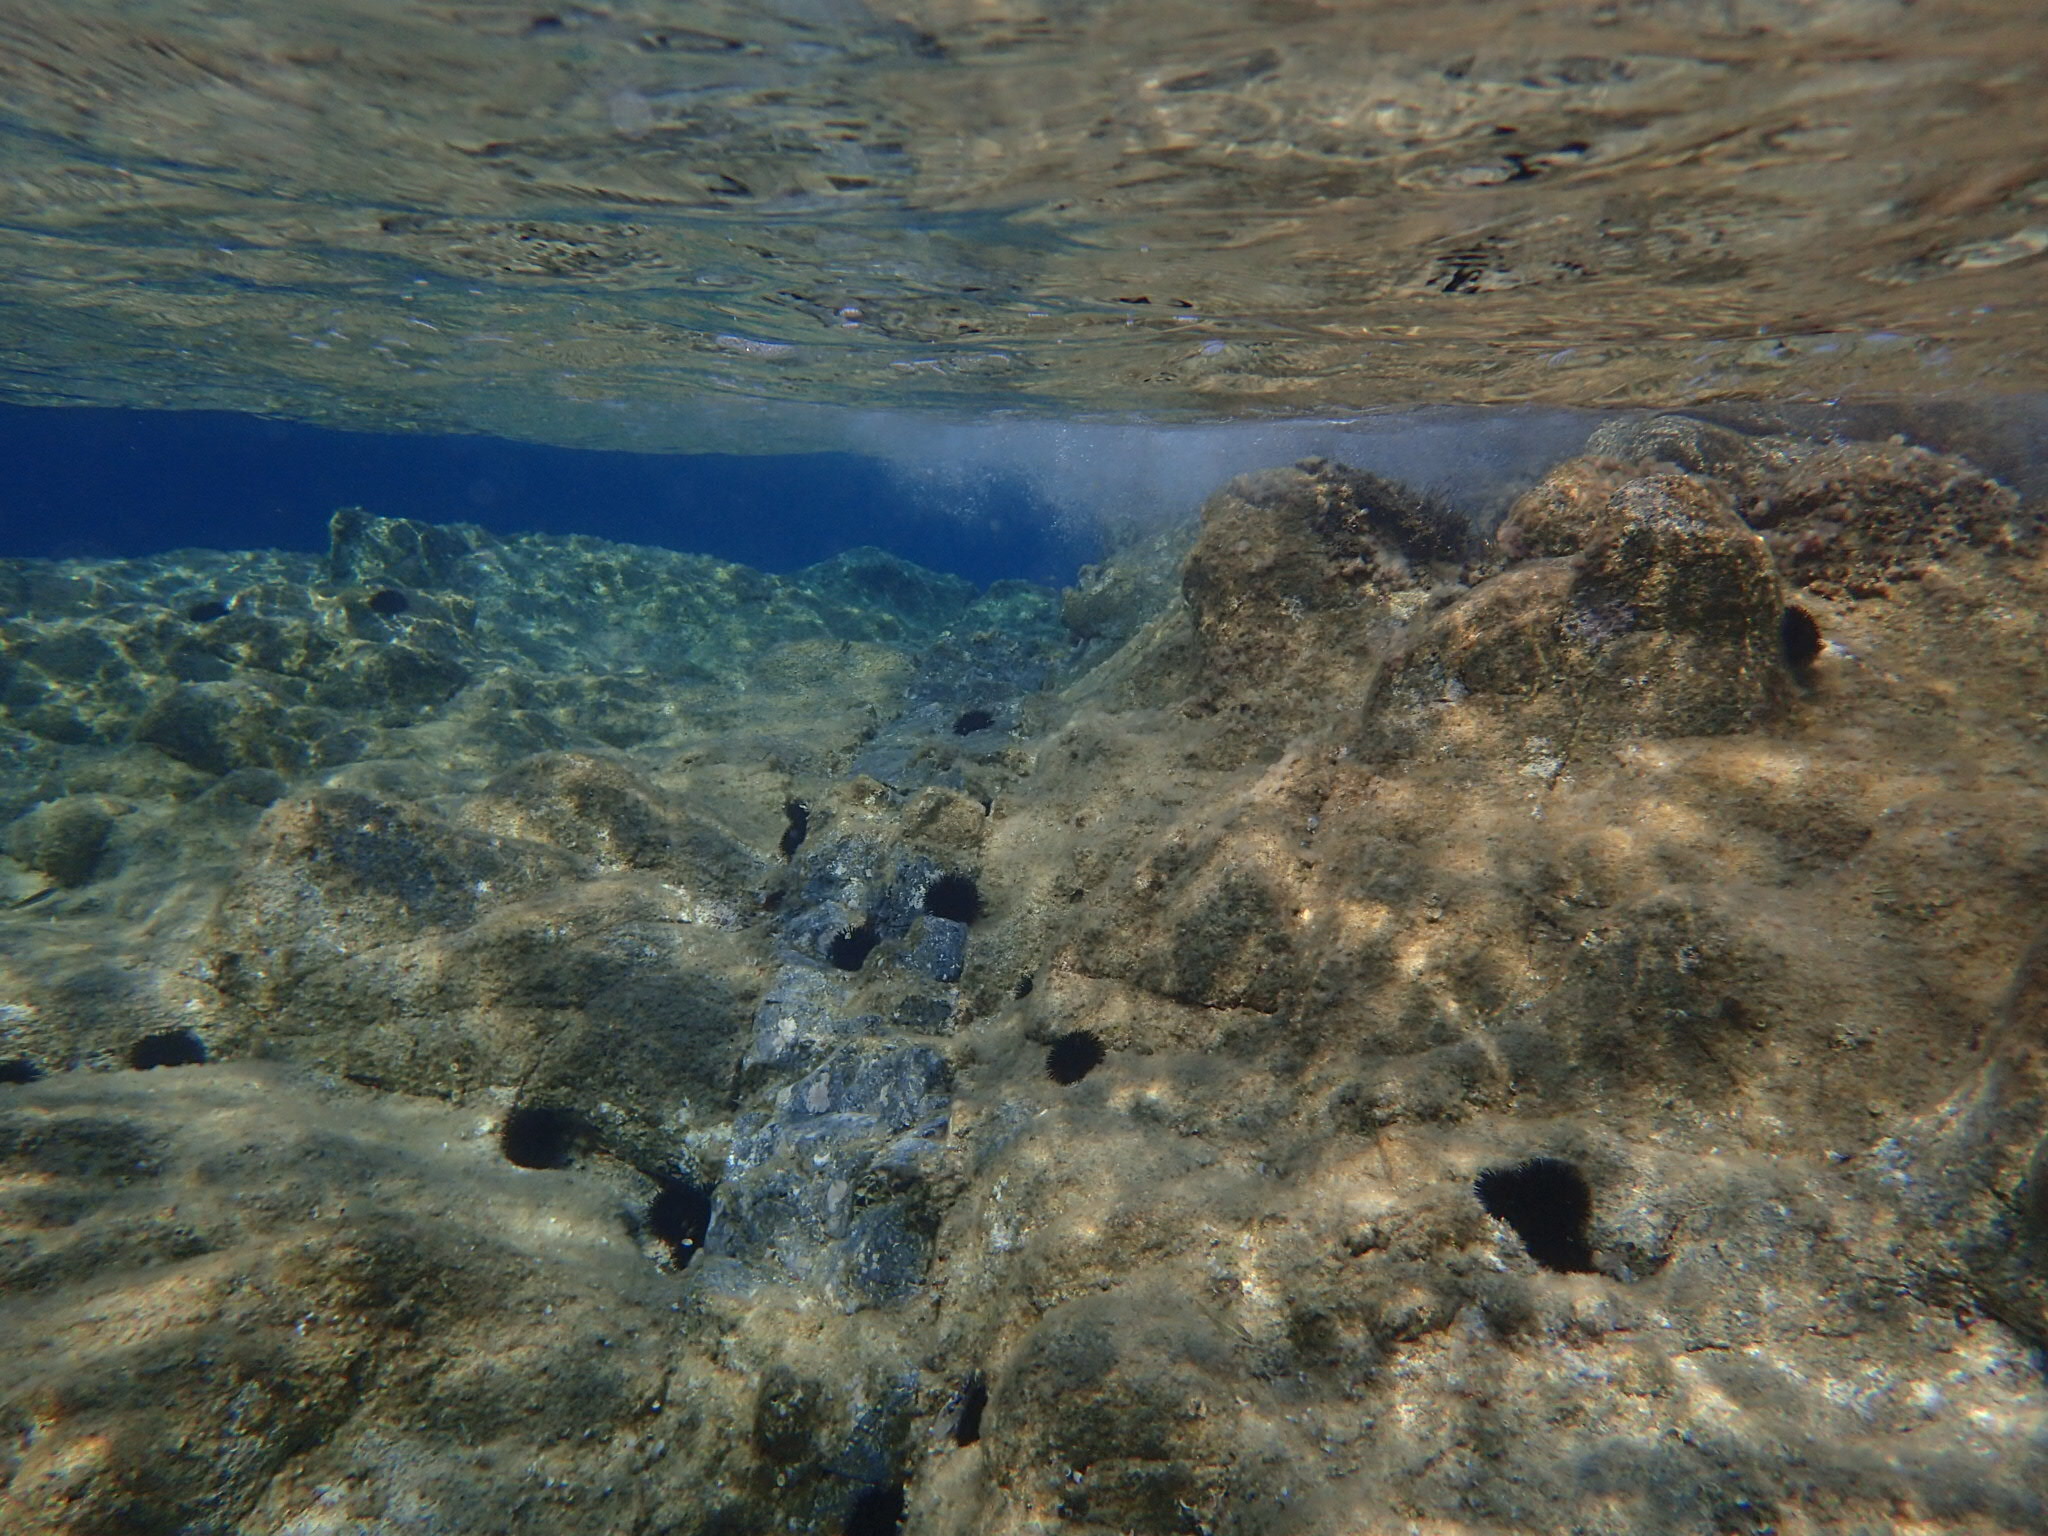
underwater, sardenha, mediterranean, water, sea, coral, rock, sky, geology, tide pool, landscape, mountain, geological phenomenon, cloud, formation, coast, ocean, bay, terrain, earth